Honey toast

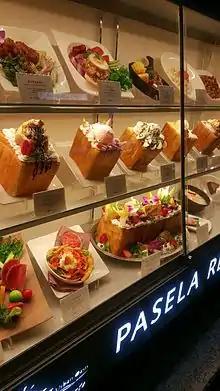
Different variants of honey toast being displayed at a karaoke bar in Shinjuku

The main component of honey toast is bread, preferably pain de mie. The bread is hollowed out and then cut into small cubes. The cubes and the loaf shell are then caramelized, by brushing them with a butter and honey mixture and placing them into the oven until golden. While layering the baked cubes back into the loaf, it is filled with what one may desire, most commonly macerated fruits, toasted nuts, various flavors of syrup or whipped cream. As a finishing touch, the toast is topped with ice cream. The Taiwanese version of the dish however is more subdued, usually only topped with condensed milk, custard or cheese.